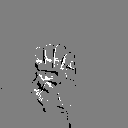
ASL letter: e